Pondicherry

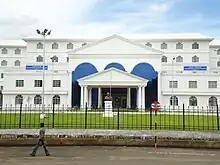
The Rajiv Gandhi Women and Children Hospital

The topography of Pondicherry is the same as that of coastal Tamil Nadu. Pondicherry's average elevation is at sea level and includes a number of sea inlets, referred to locally as "backwaters". Pondicherry experiences extreme coastal erosion as a result of a breakwater constructed in 1989, just to the south of the city. Where there was once a broad, sandy beach, now the city is protected against the sea by a 2-km-long seawall that sits at a height of 8.5 m above sea level. Whilst there was an early seawall made by the French government in 1735, this was not "hard structure coastal defence" so much as an adjunct to the old shipping pier and a transition from the beach to the city.